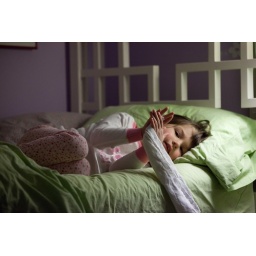
One small table lamp in an otherwise dark room.